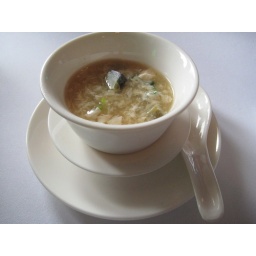
Poached black pea shoots with duck eggs in a winter melon ring. Whampoa Club, Three on the Bund, Shanghai.